Inverted sugar syrup

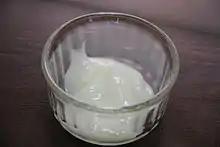
Dense inverted sugar syrup (Trimoline)

Inverted sugar syrup is a syrup mixture of the monosaccharides glucose and fructose, made by splitting disaccharide sucrose. This mixture's optical rotation is opposite to that of the original sugar, which is why it is called an "invert" sugar. Splitting is completed through hydrolytic saccharification.